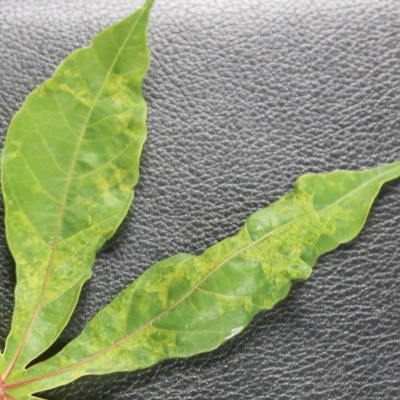
Crop: Cassava
Condition: mosaic